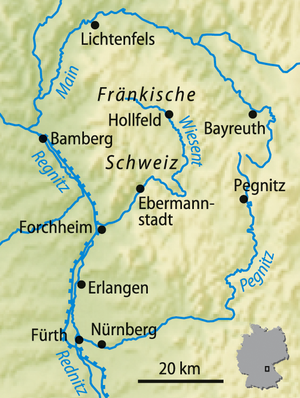
Regnitz
Regnitz og floder og byer i området
Regnitz er en flod i Bayern i Tyskland, og en af bifloderne til Main med en længde på 58 km. Den har sit udspring hvor floderne Rednitz og Pegnitz løber sammen i byen Fürth. Herfra løber Regnitz nordover gennem byerne Erlangen og Forchheim, før den munder ud i Main i byen Bamberg.